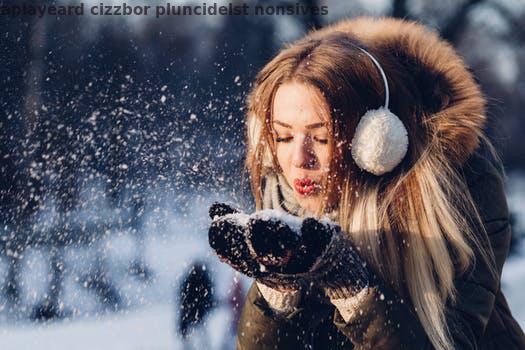
Label: Watermark